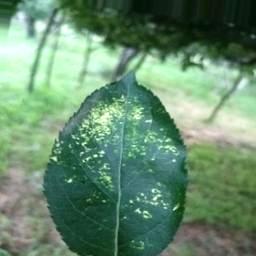
Label: Apple_Mosaic